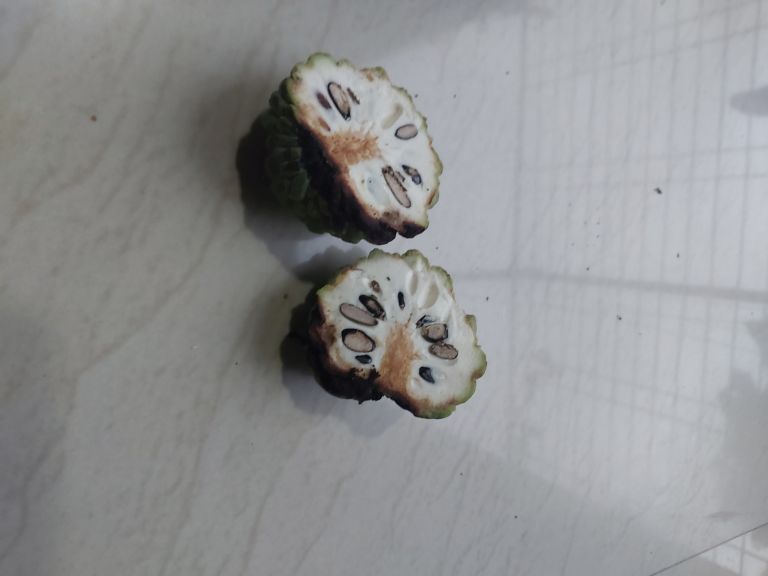
Disease label: Diplodia Rot